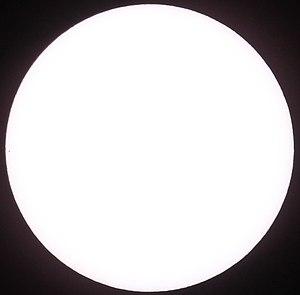
Début du transit de Mercure du 11 novembre 2019 vu de Villeurbanne. Mercure est tout proche du bord gauche du Soleil. Téléobjectif de 600 mm.
Cette page présente une chronologie de l'année 2019 dans le domaine de l'astronomie.